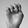
ASL letter: E